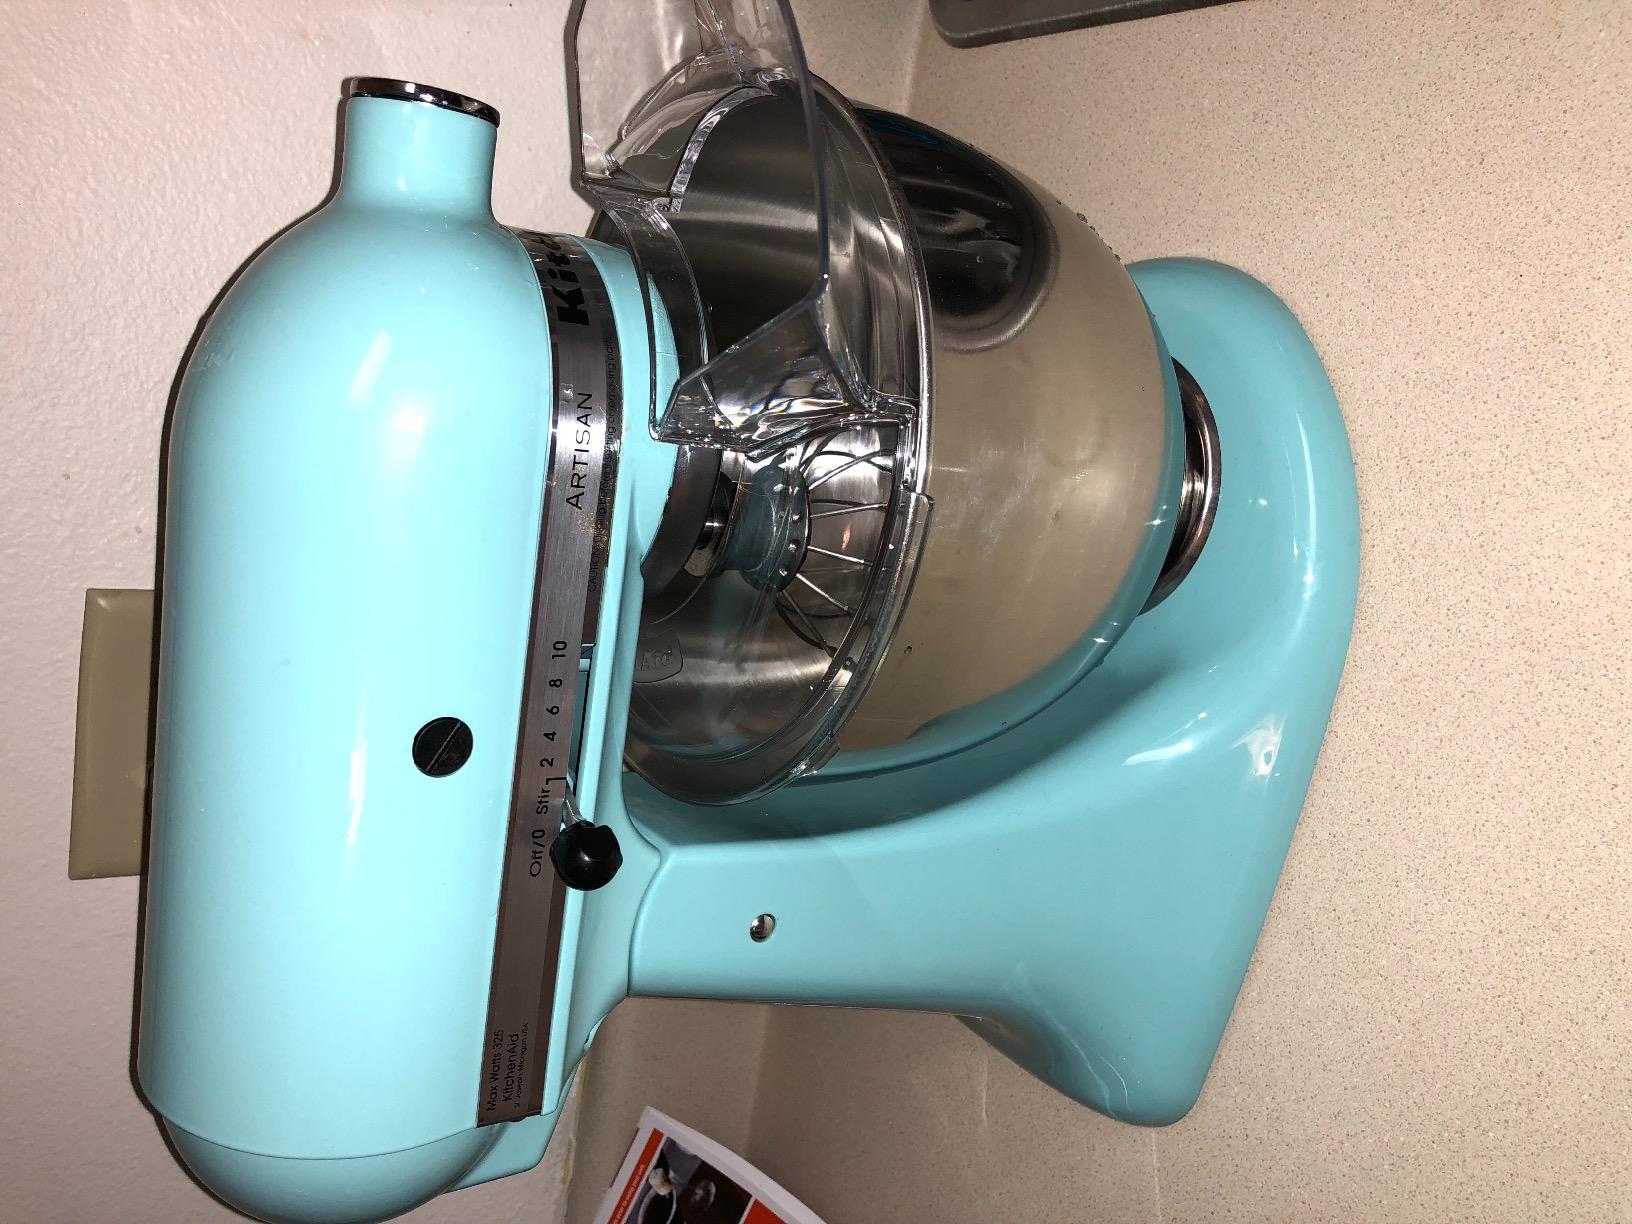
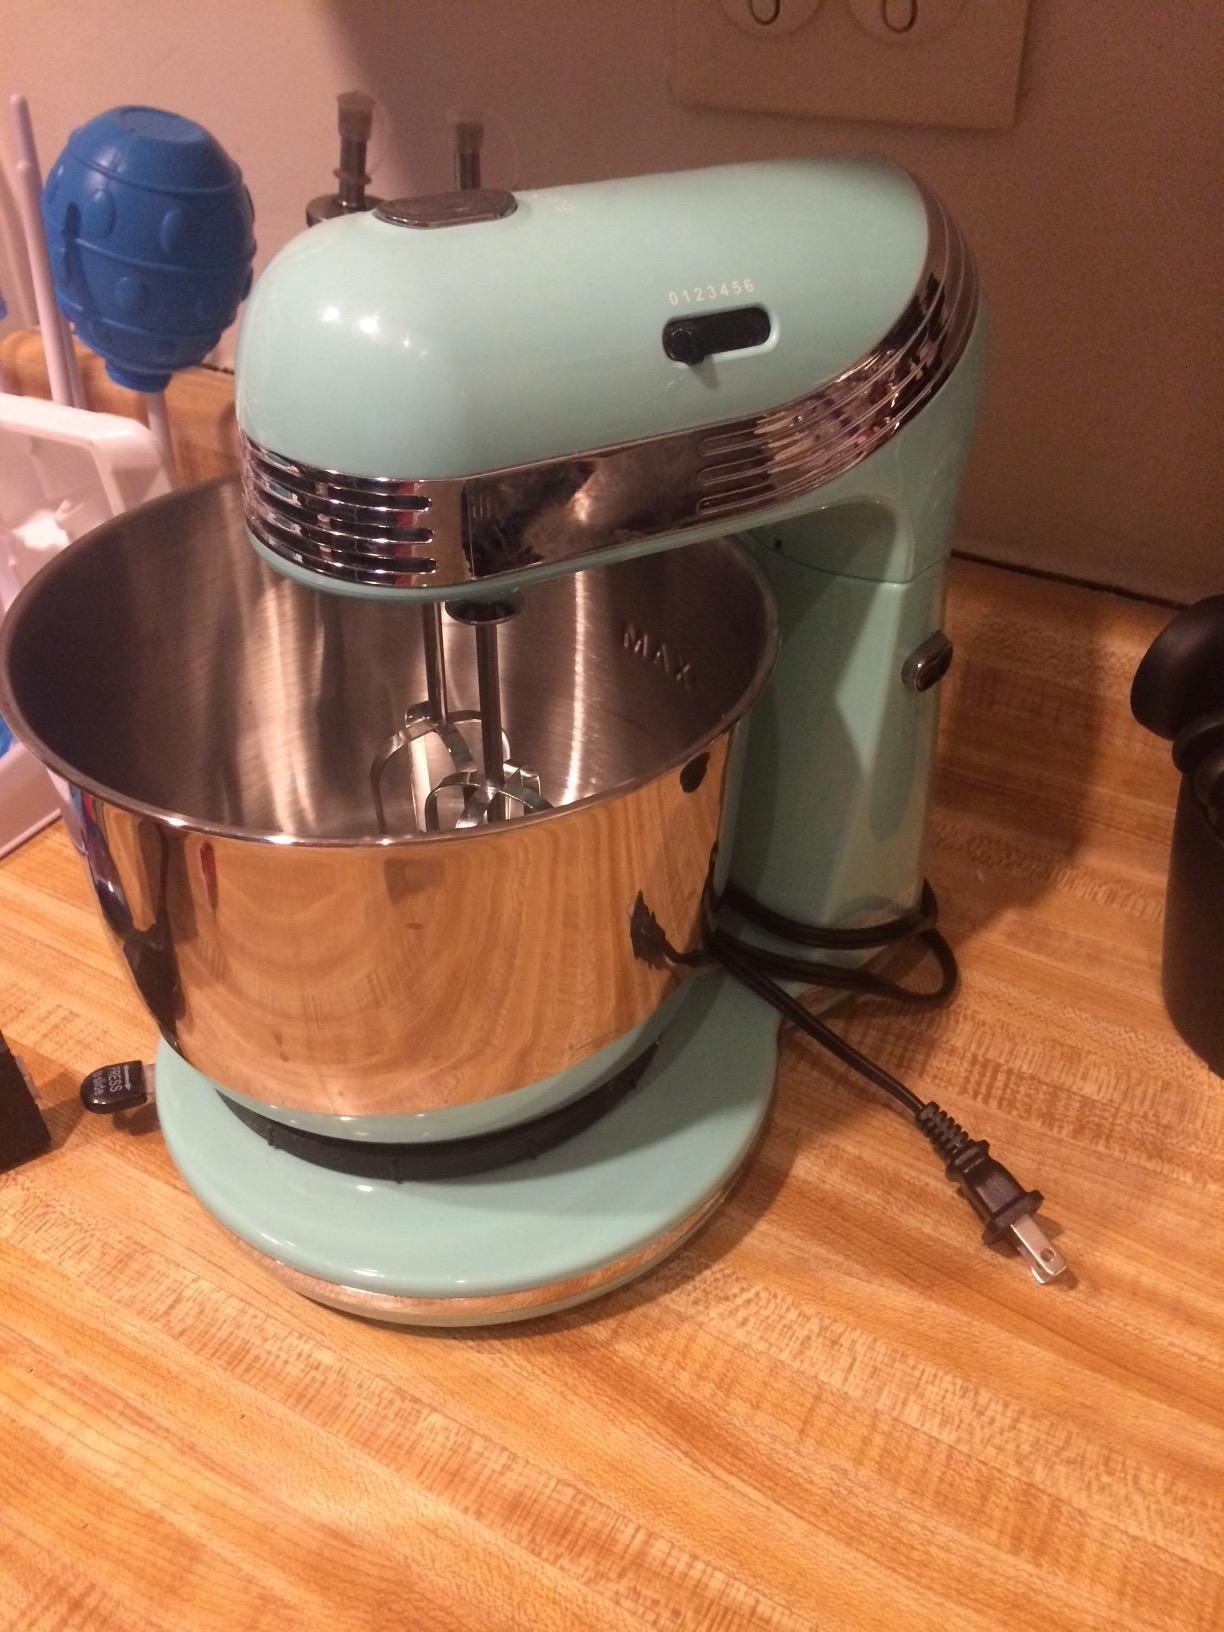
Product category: items_mixer
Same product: no